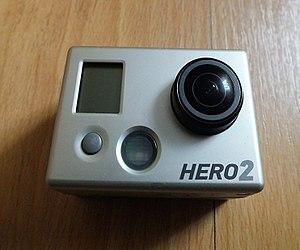
La caméra HERO est une caméra d'action commercialisée depuis 2004 par la société GoPro.